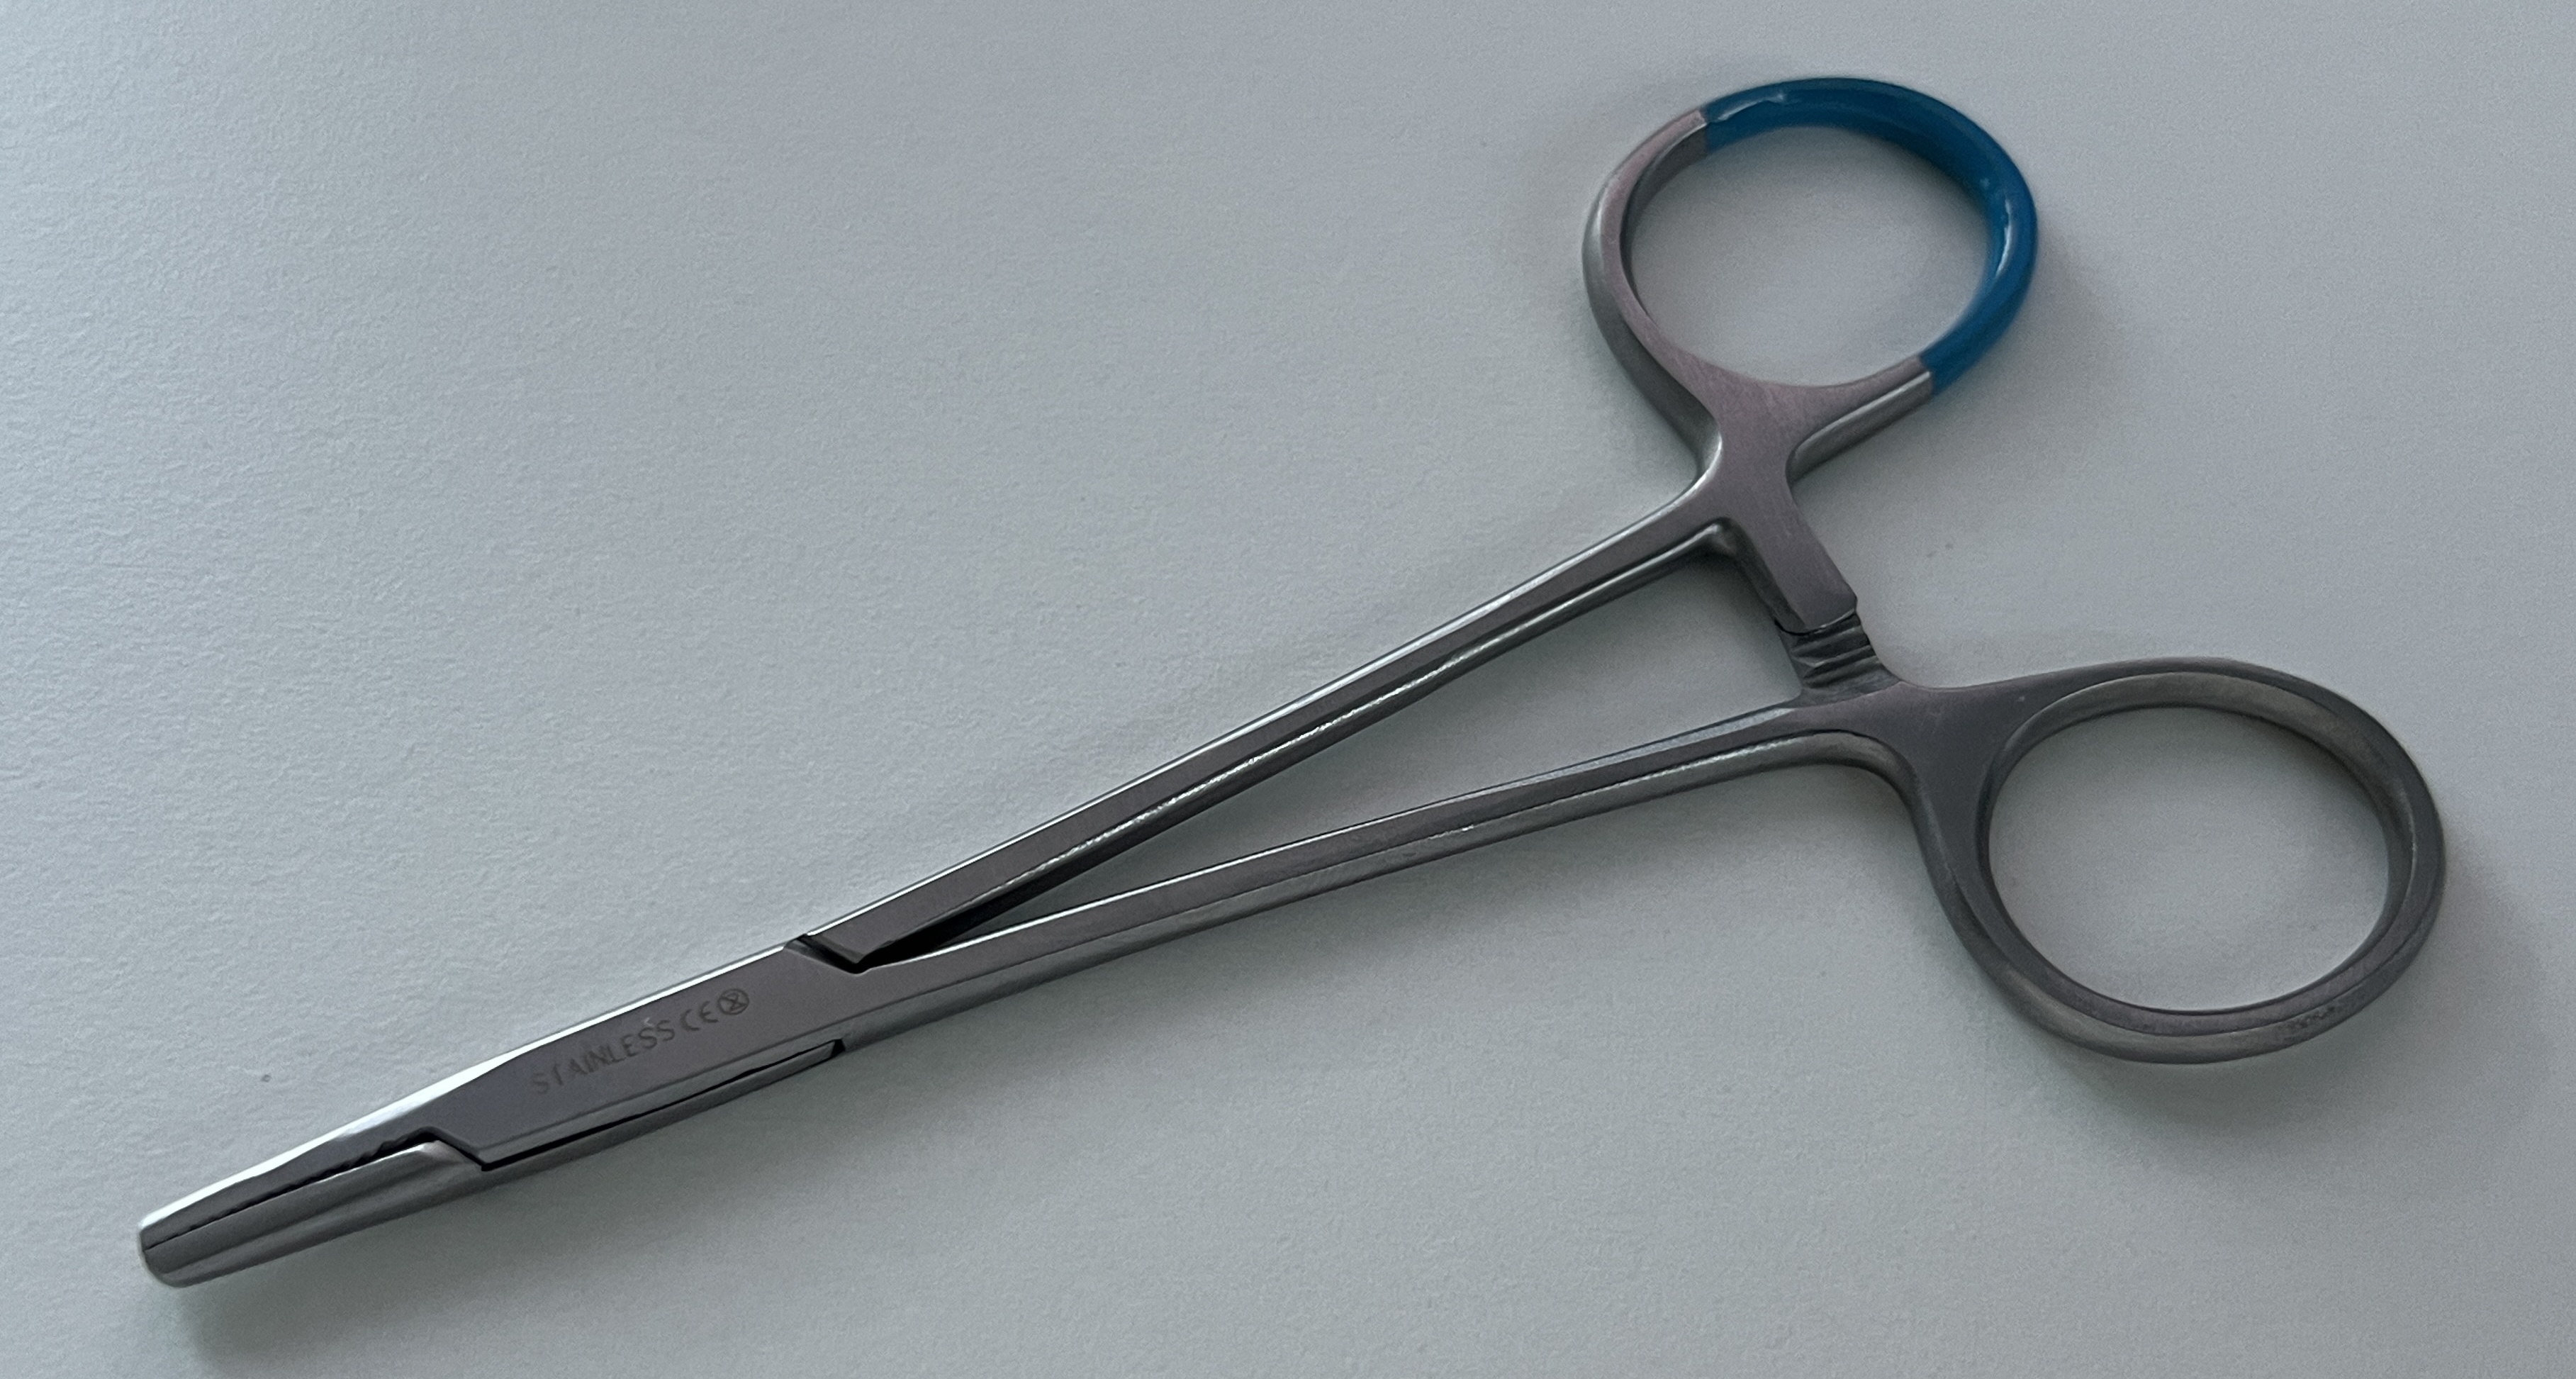
Hinged instrument state: closed